Geel

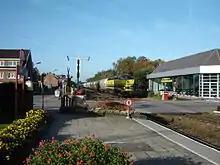
Geel train station

Geel is a regional educational centre with several basic schools and high schools. It hosts campuses from Thomas More University College and KU Leuven as institutes for higher education.